1899 San Ciriaco hurricane

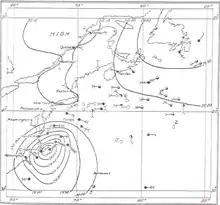
The hurricane approaching North Carolina on August 17

However, the storm instead curved north-northwestward and struck Grand Bahama on August 13. The next day, officials at the Weather Bureau predicted that the hurricane would strike Charleston, South Carolina, at which time it would have weakened "into an ordinary blow". The storm instead eventually turned northeastward and moved parallel to the coast of the Southeastern United States for a few days. By early on August 17, however, the hurricane re-curved northwestward. At 01:00 UTC on August 18, it made landfall near Hatteras, North Carolina, with winds of 120 mph (195 km/h). Five hours later, the storm weakened to a Category 2 hurricane. Around midday on August 18, it fell to Category 1 hurricane intensity while re-emerging into the Atlantic Ocean. Thereafter, the storm drifted slowly east-northeastward before accelerating to the northeast after 12:00 UTC on August 19. It moved parallel to Long Island and New England, until curving just north of due east late on the following day.